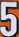
Number: 5